Shuttle Avionics Integration Laboratory

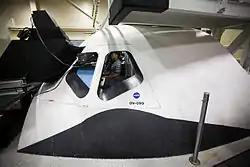
SAIL cockpit simulator

The Shuttle Avionics Integration Laboratory (SAIL) was a facility at Lyndon B. Johnson Space Center in Houston, Texas, US.